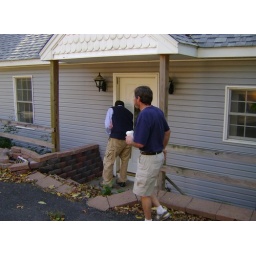
The house on the river! Great view. Boating and swimming in your backyard.